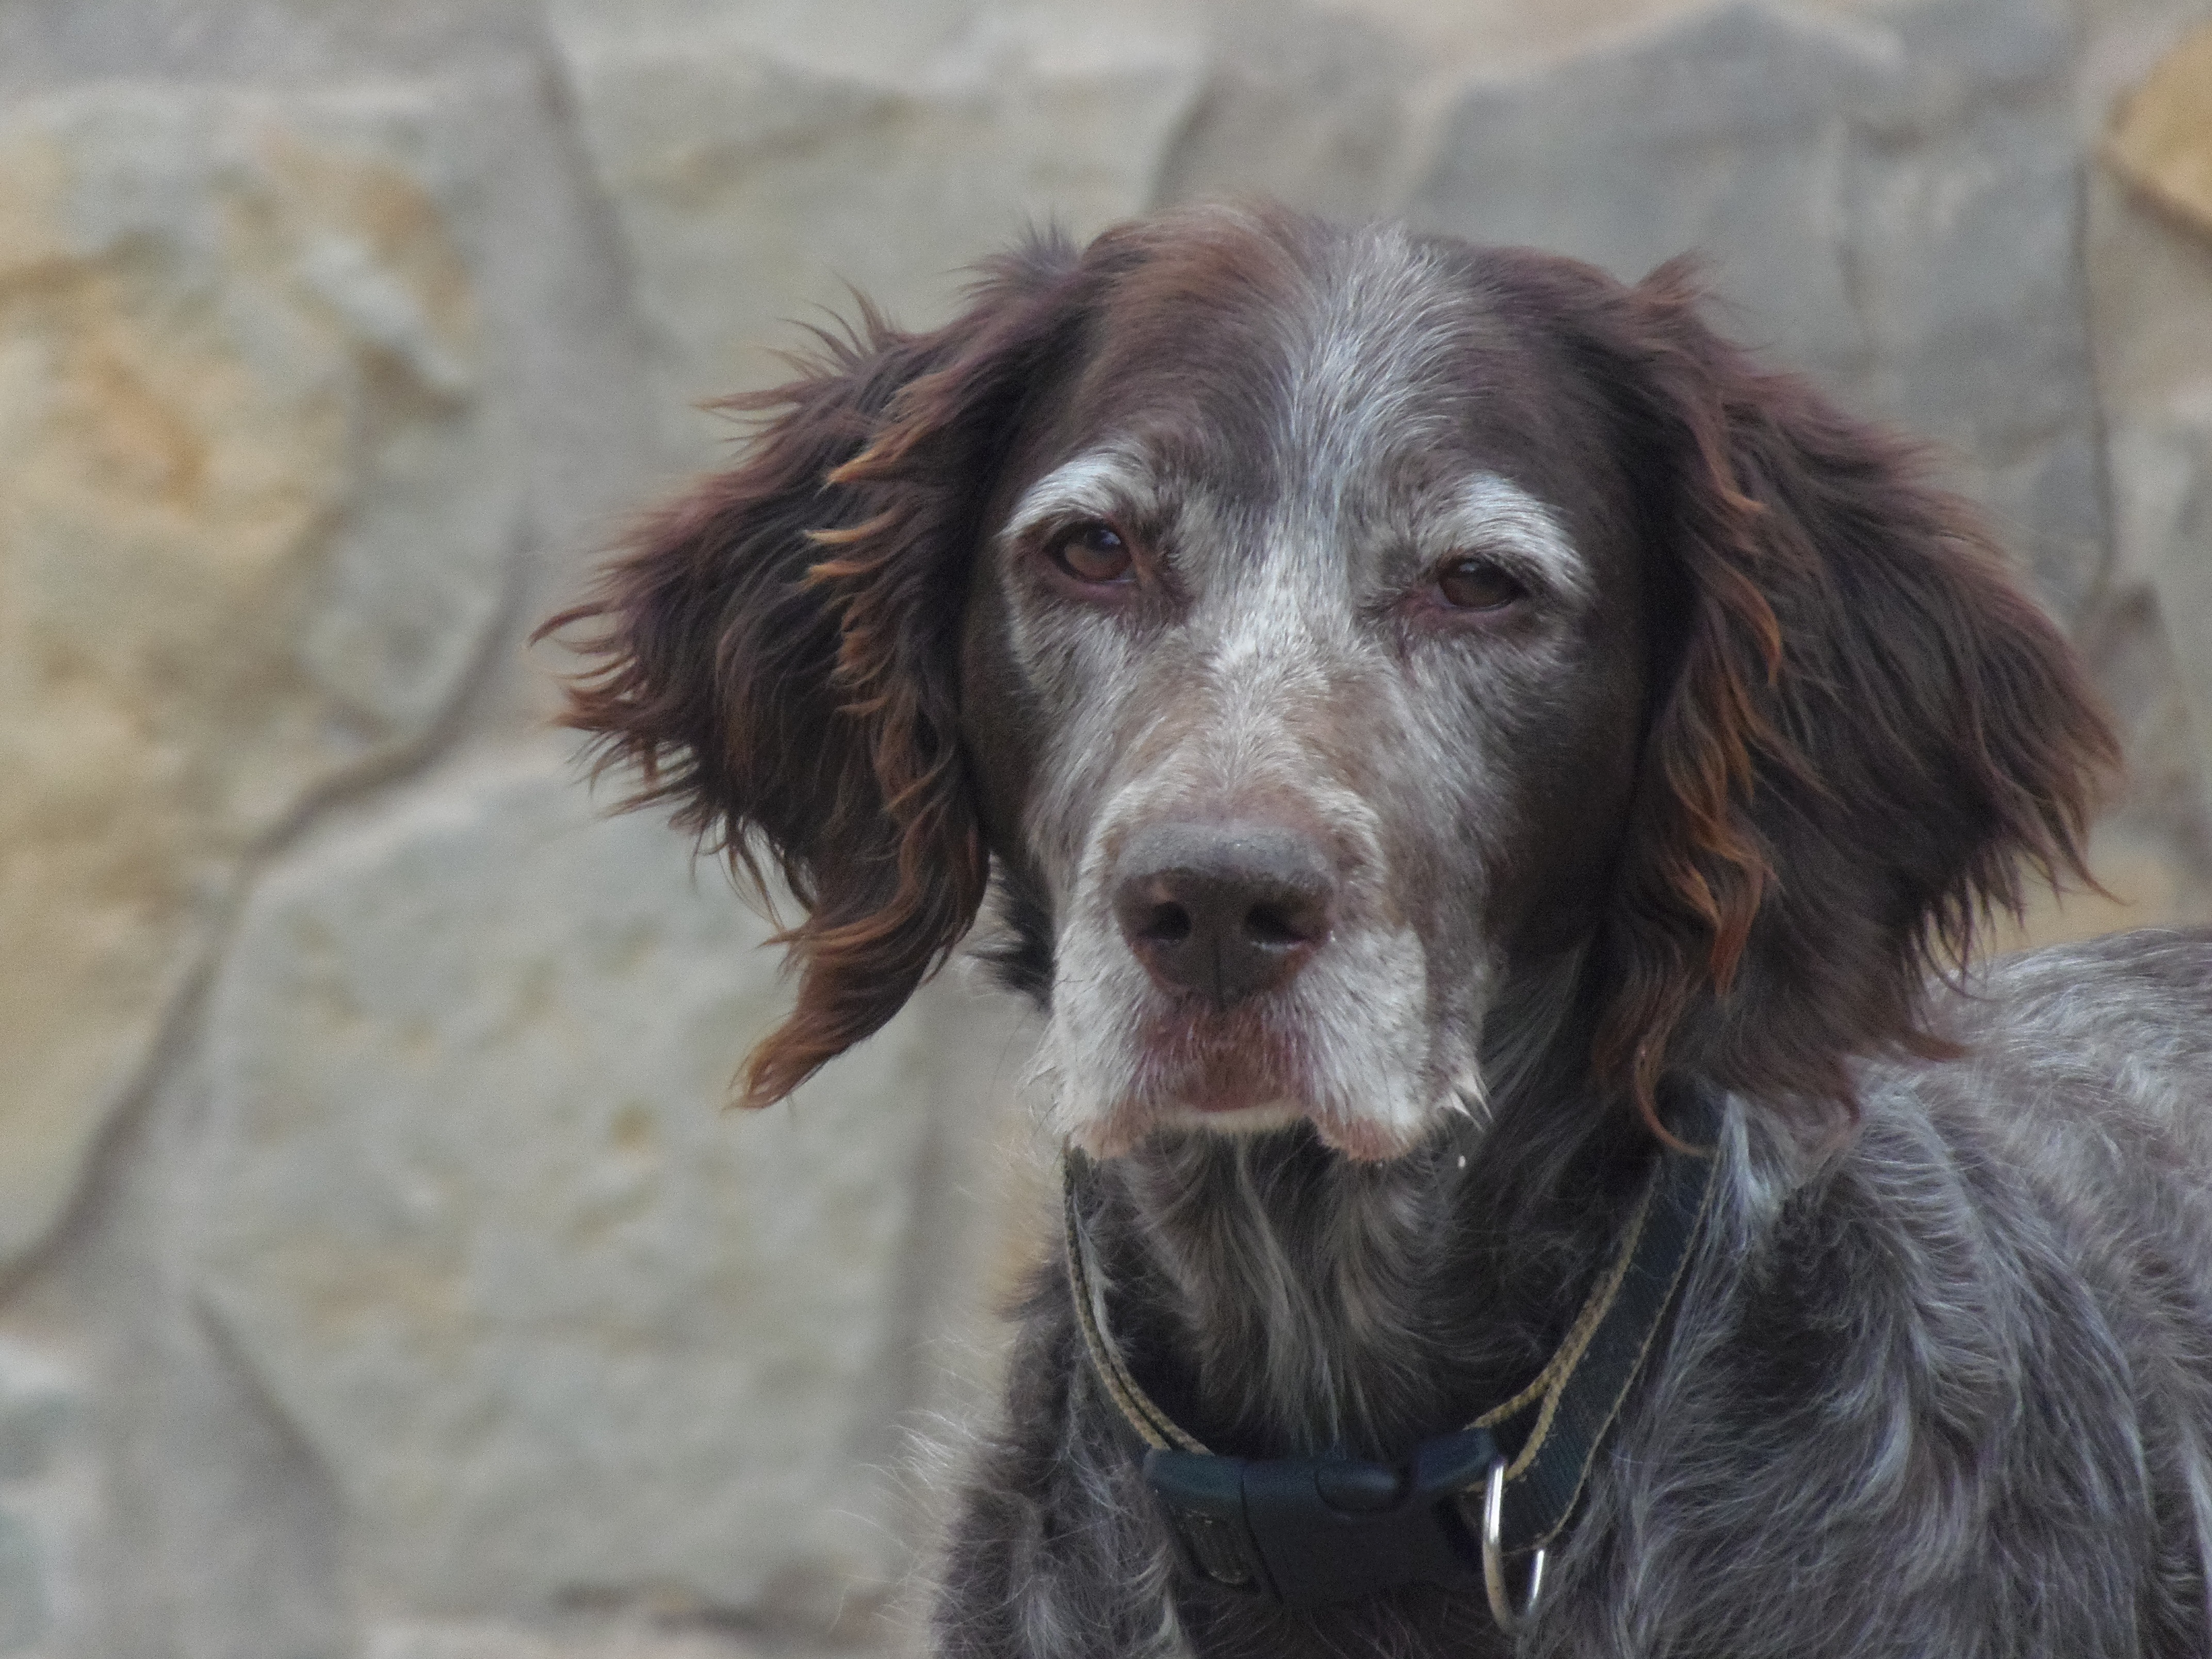
dog, brown, mammal, can, vertebrate, beauty, sweetness, dog breed, bitch, loyalty, flat coated retriever, setter, small m nsterl nder, dog like mammal, large m nsterl nder, boykin spaniel, russian spaniel, field spaniel, german spaniel, blue picardy spaniel, german wirehaired pointer, picardy spaniel